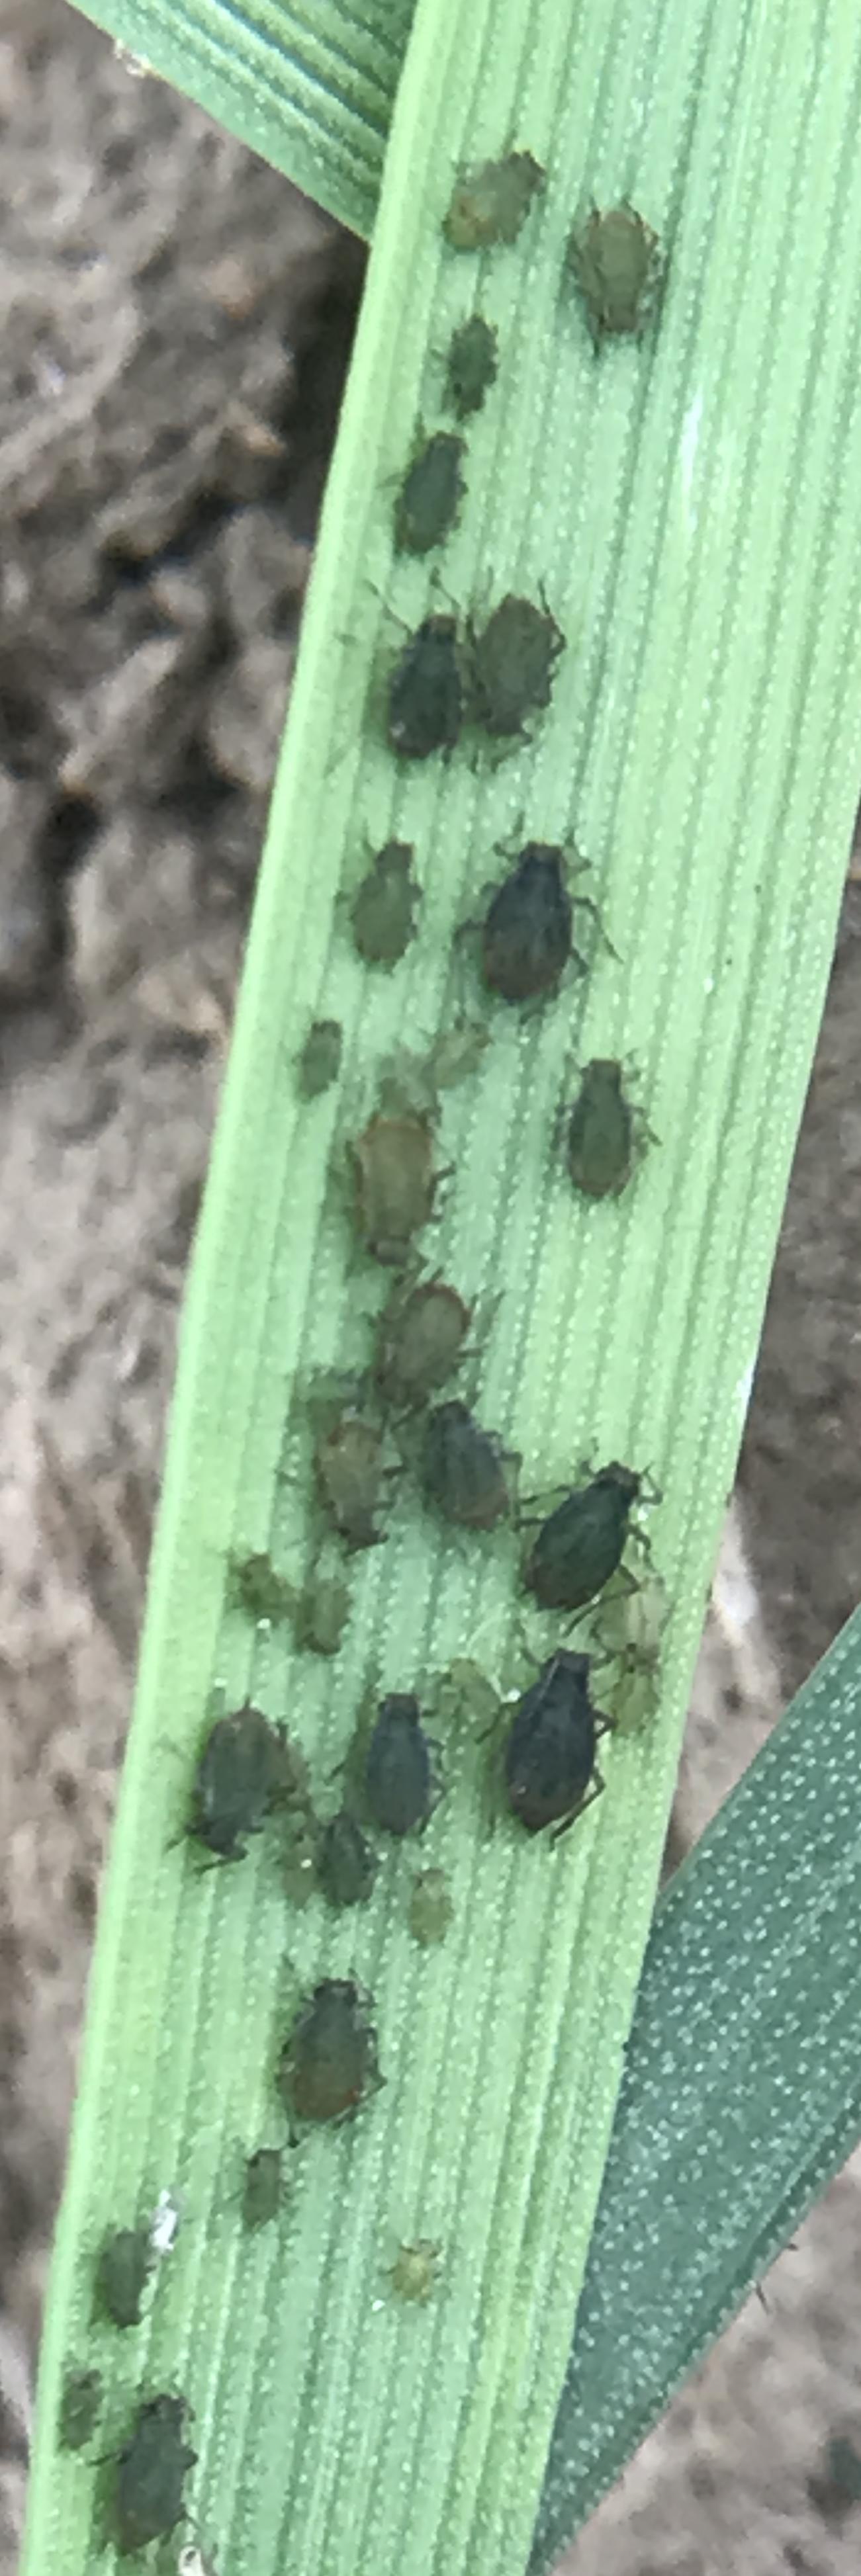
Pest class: bird_cherry_oat_aphid